Ann-Sofi Sidén

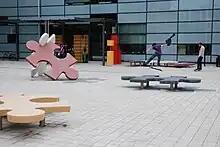
Part of "Puzzled", 2008, Campus Gärdet, Stockholm

In 1994, Sidén participated in a group show in New York City called, "Who has enlarged this hole?" It took place on West 9th Street, in the brownstone where a retired psychiatrist named Alice E. Fabian had died some years before. Sidén deals with Fabian's remnants, including written journals, audio journals, books, polaroids, and strange markings on the walls. Fabian lived the last 20 years of her life alone, and she was convinced that she was the subject of surveillance. She used the tools of her trade to prove her case, collecting exhibits and evidence, clearly labeled and explained by Dr. Fabian, that built up her own case against purported FBI agents who "zap" her with electricity and bug her house. Sidén's participation in the group show was her work entitled, "It's by Confining One's Neighbor that One is Convinced of One's Own Sanity, Part I" (1994). The title is a play on a Dostoyevsky quote, "It is "not" by confining one's neighbor that one is convinced of one's own sanity."